Jumeirah English Speaking School

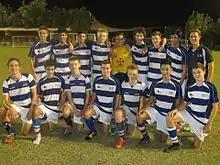
A JESS Secondary School football team at the Arabian Ranches campus

In response to a surge in Dubai's expatriate population during the early 2000s, JESS established a second campus at Arabian Ranches in September 2005. It was the first school in Dubai to be built as part of a planned residential development.